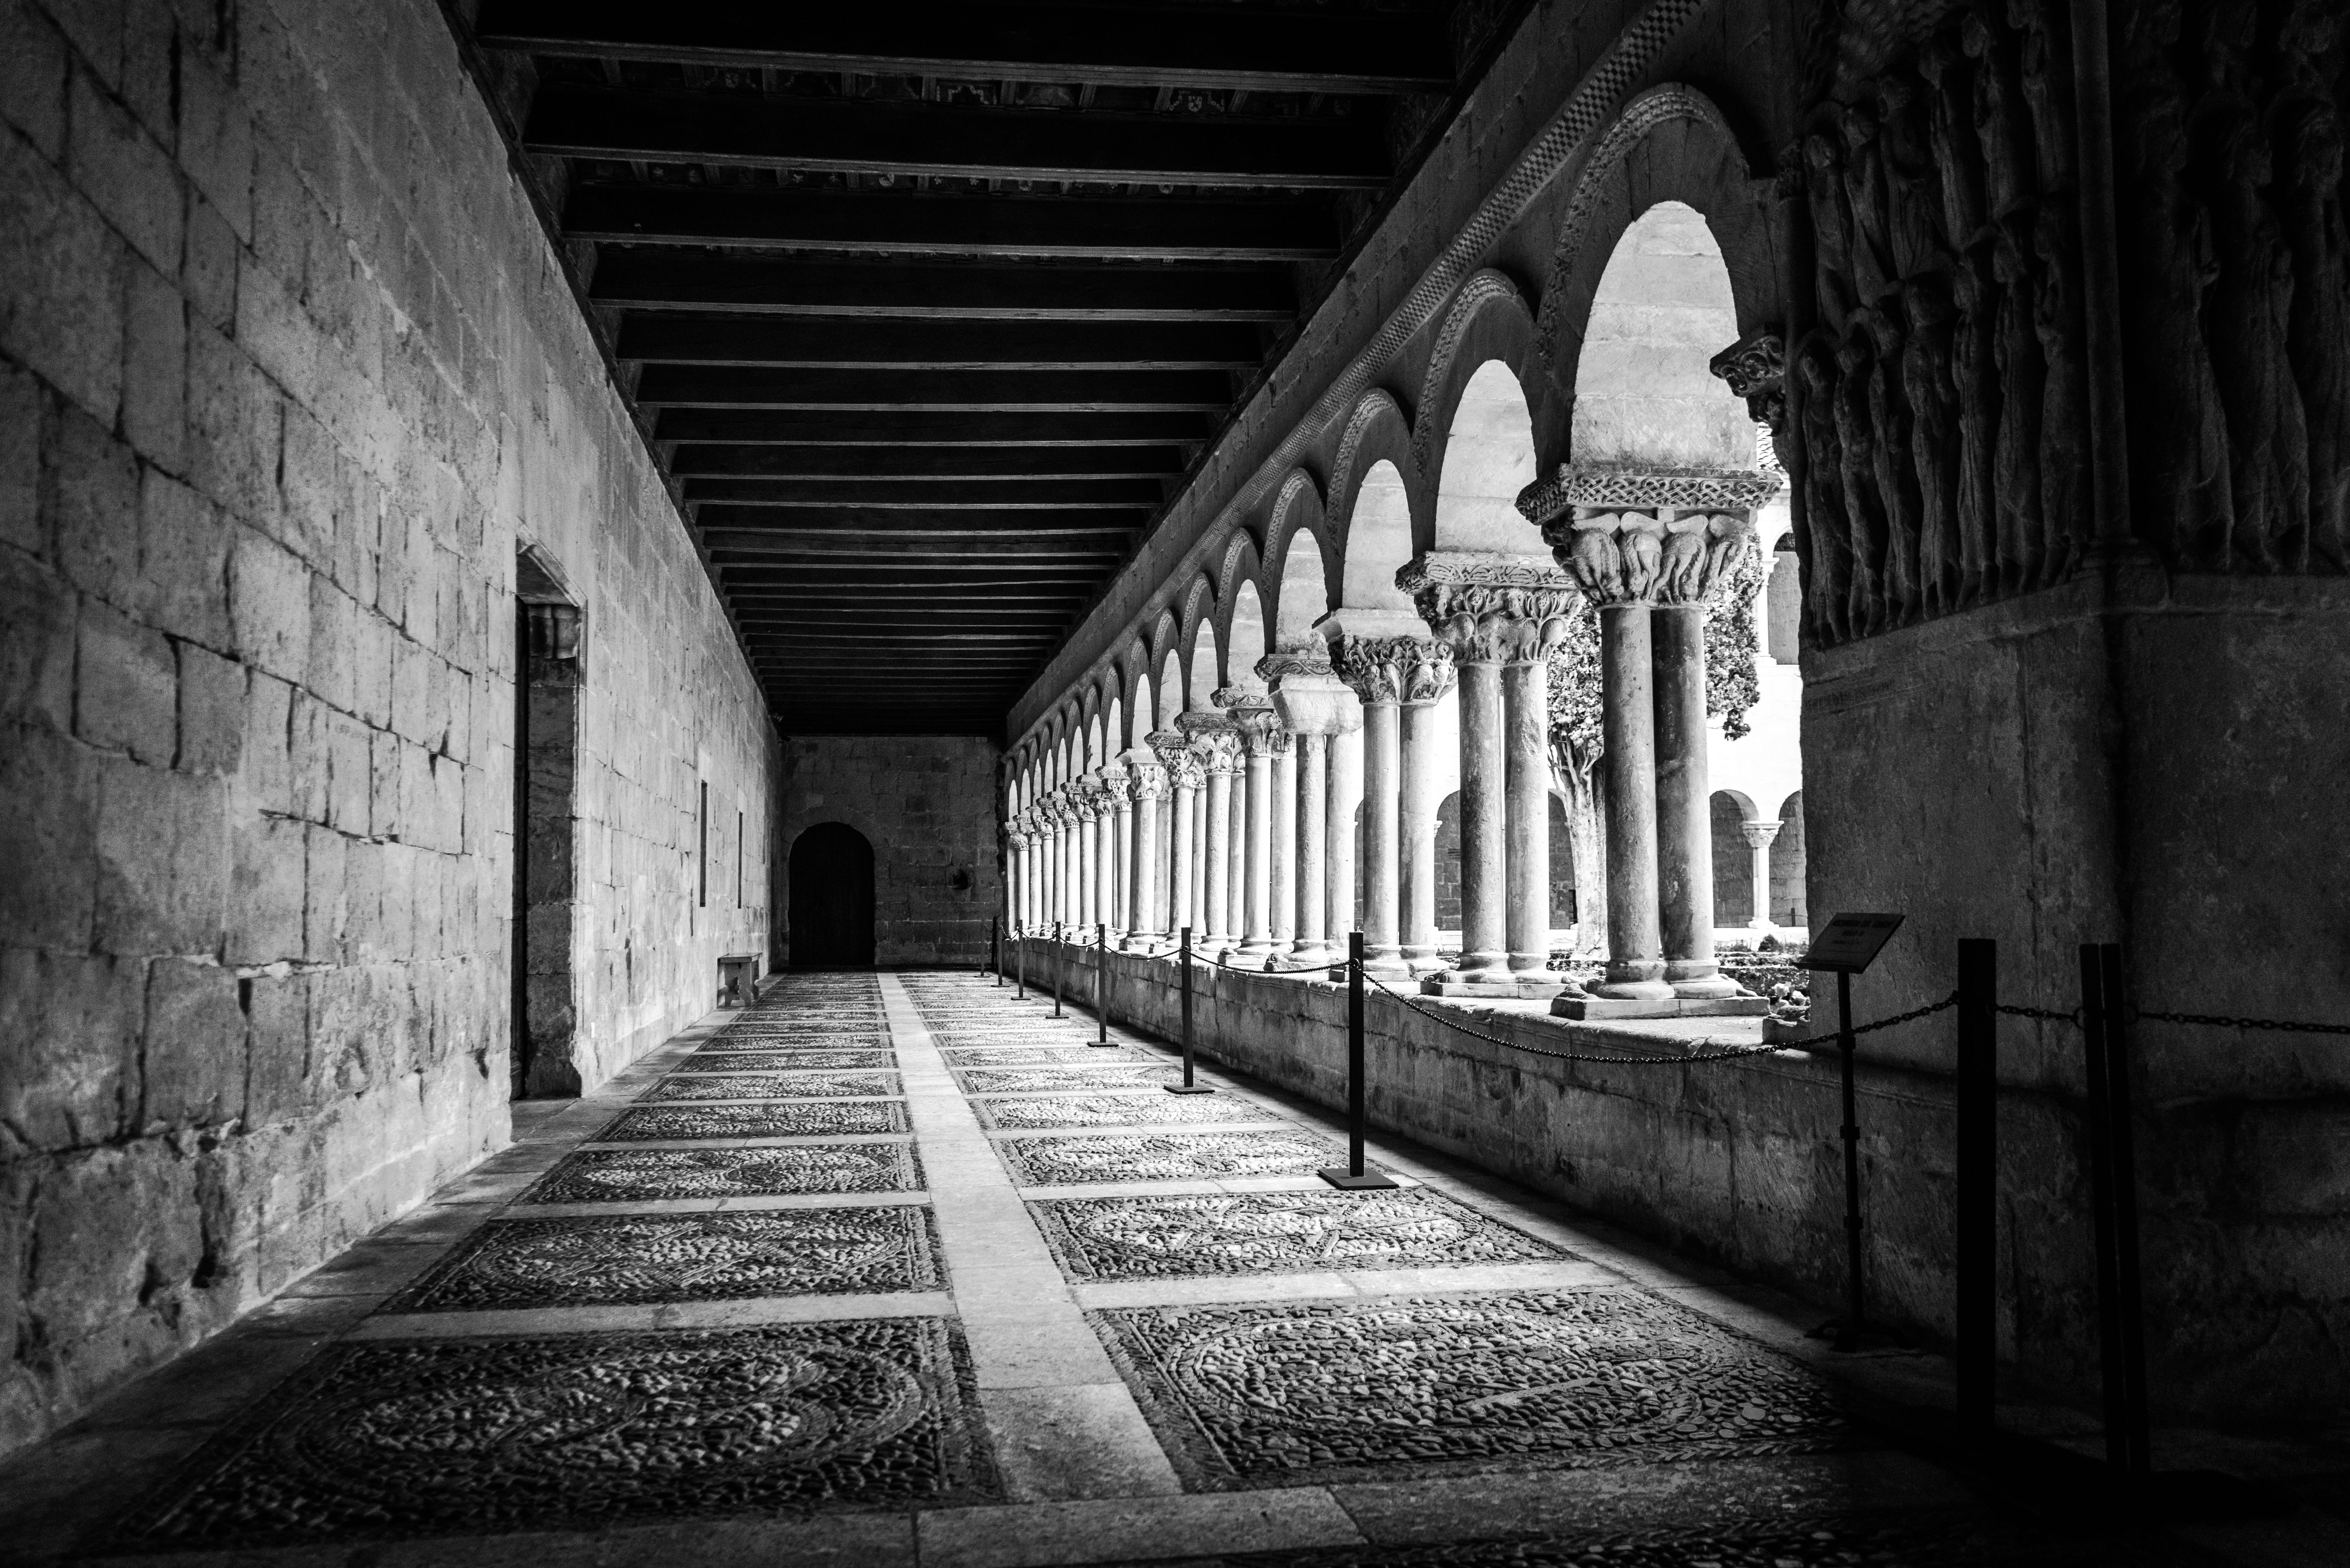
light, black and white, architecture, road, white, street, photography, old, alley, stone, monument, arch, line, patio, monk, darkness, church, black, monochrome, medieval architecture, medieval, spain, infrastructure, columns, arches, monastery, symmetry, silos, history, cloister, shape, middle ages, urban area, monochrome photography